Arkady and Boris Strugatsky

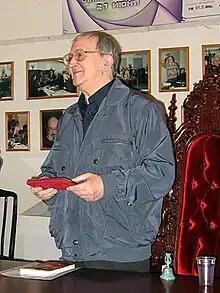
Boris Strugatsky in 2006

Born 14 April 1933, Boris Strugatsky remained in Leningrad with his mother during the siege of the city during World War II. He graduated from high school in 1950 and applied to the physics department at Leningrad State University, but studied astronomy instead. After graduating in 1955, he worked as an astronomer and computer engineer at the Pulkovo Observatory. In 1960 he participated in a geodetic and astronomical expedition in the Caucasus. Boris Strugatsky became a member of the writers' union of the USSR in 1964. In 1966, he became a full-time writer. From 1972 he acted as the head of the Leningrad seminar of young speculative fiction writers, which subsequently became known as the "Boris Strugatsky Seminar". He established the "Bronze Snail" literary prize. He was an agnostic. After the death of his brother, he published two more novels under a pseudonym. Boris Strugatsky died in Saint Petersburg on .